History of Murcia

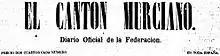
Header of the newspaper "El Cantón Murciano", published in Cartagena in 1873.

In 1705, Luis Belluga y Moncada was appointed Bishop of Cartagena, a figure who would become key not only for the city of Murcia but for the entire kingdom in the first half of the 18th century. During the War of the Spanish Succession, he was instrumental in securing the Bourbon cause in the city, confronting several pro-Austrian councillors. In 1706, appointed Viceroy of Murcia and Valencia by Philip V, he organized the defense of the city against the advance of Archduke Charles in the southeast. English forces had captured Cartagena and Elche, while in nearby Orihuela, the Marquis of Rafal proclaimed the Habsburg candidate as king. With the city under siege, Belluga ordered the deliberate flooding of the Huerta (orchard areas) to prevent Murcia from being taken and organized militias that triumphed in the Battle of Huerto de las Bombas on the outskirts of Murcia. This victory secured the region of Murcia for the Bourbon cause.